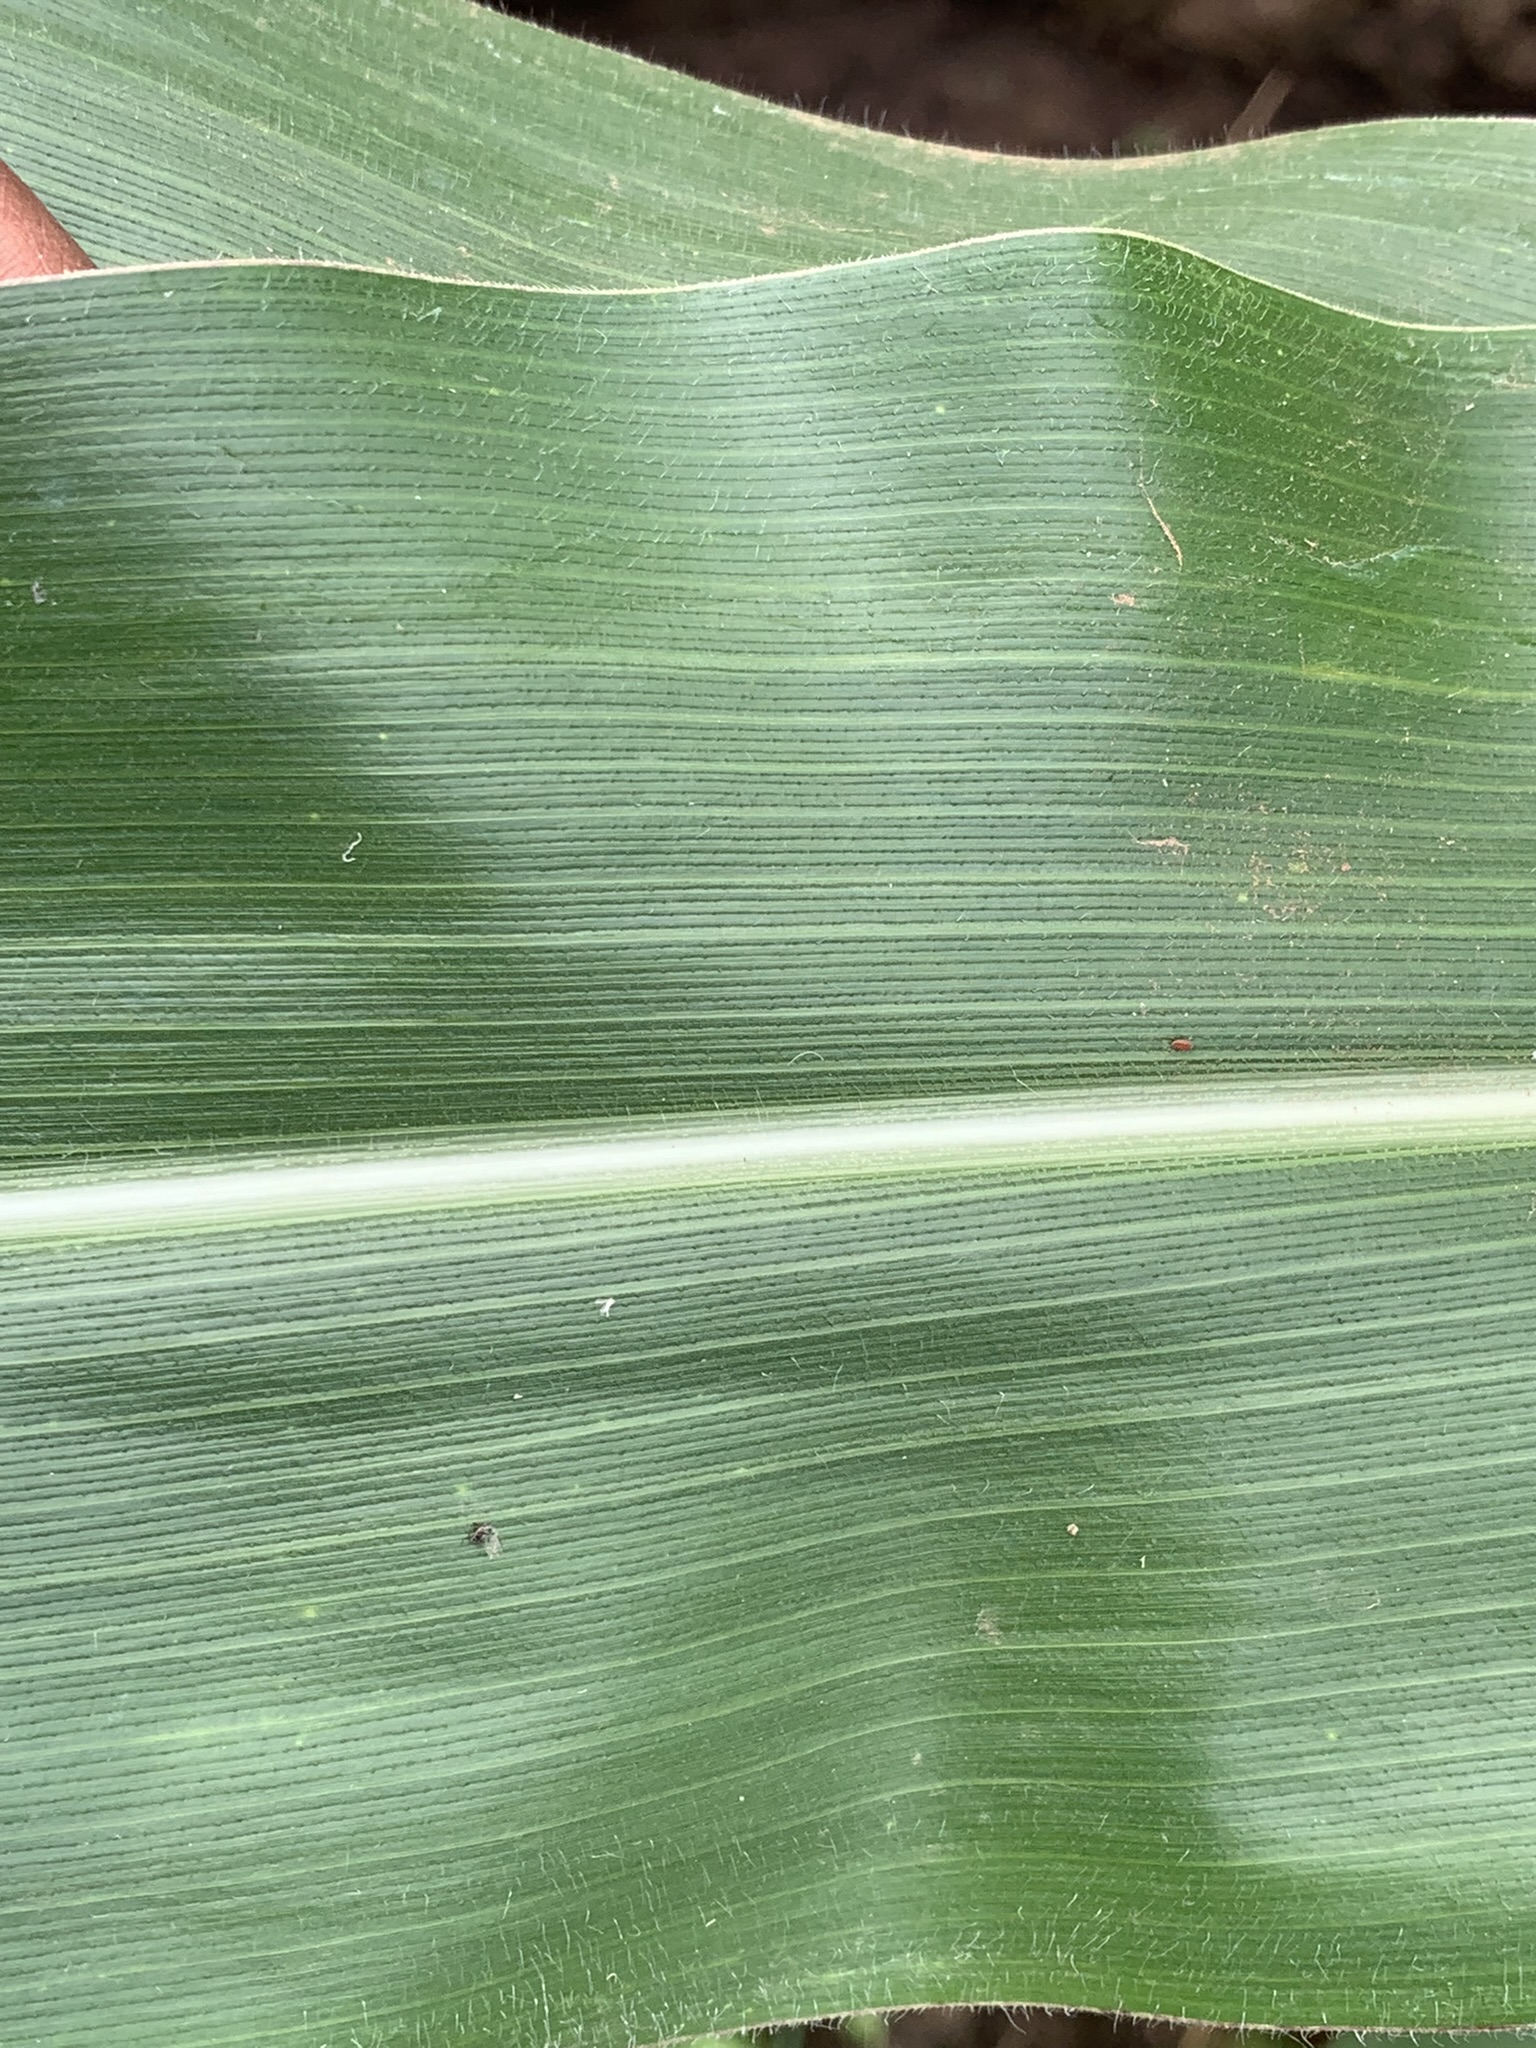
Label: Healthy